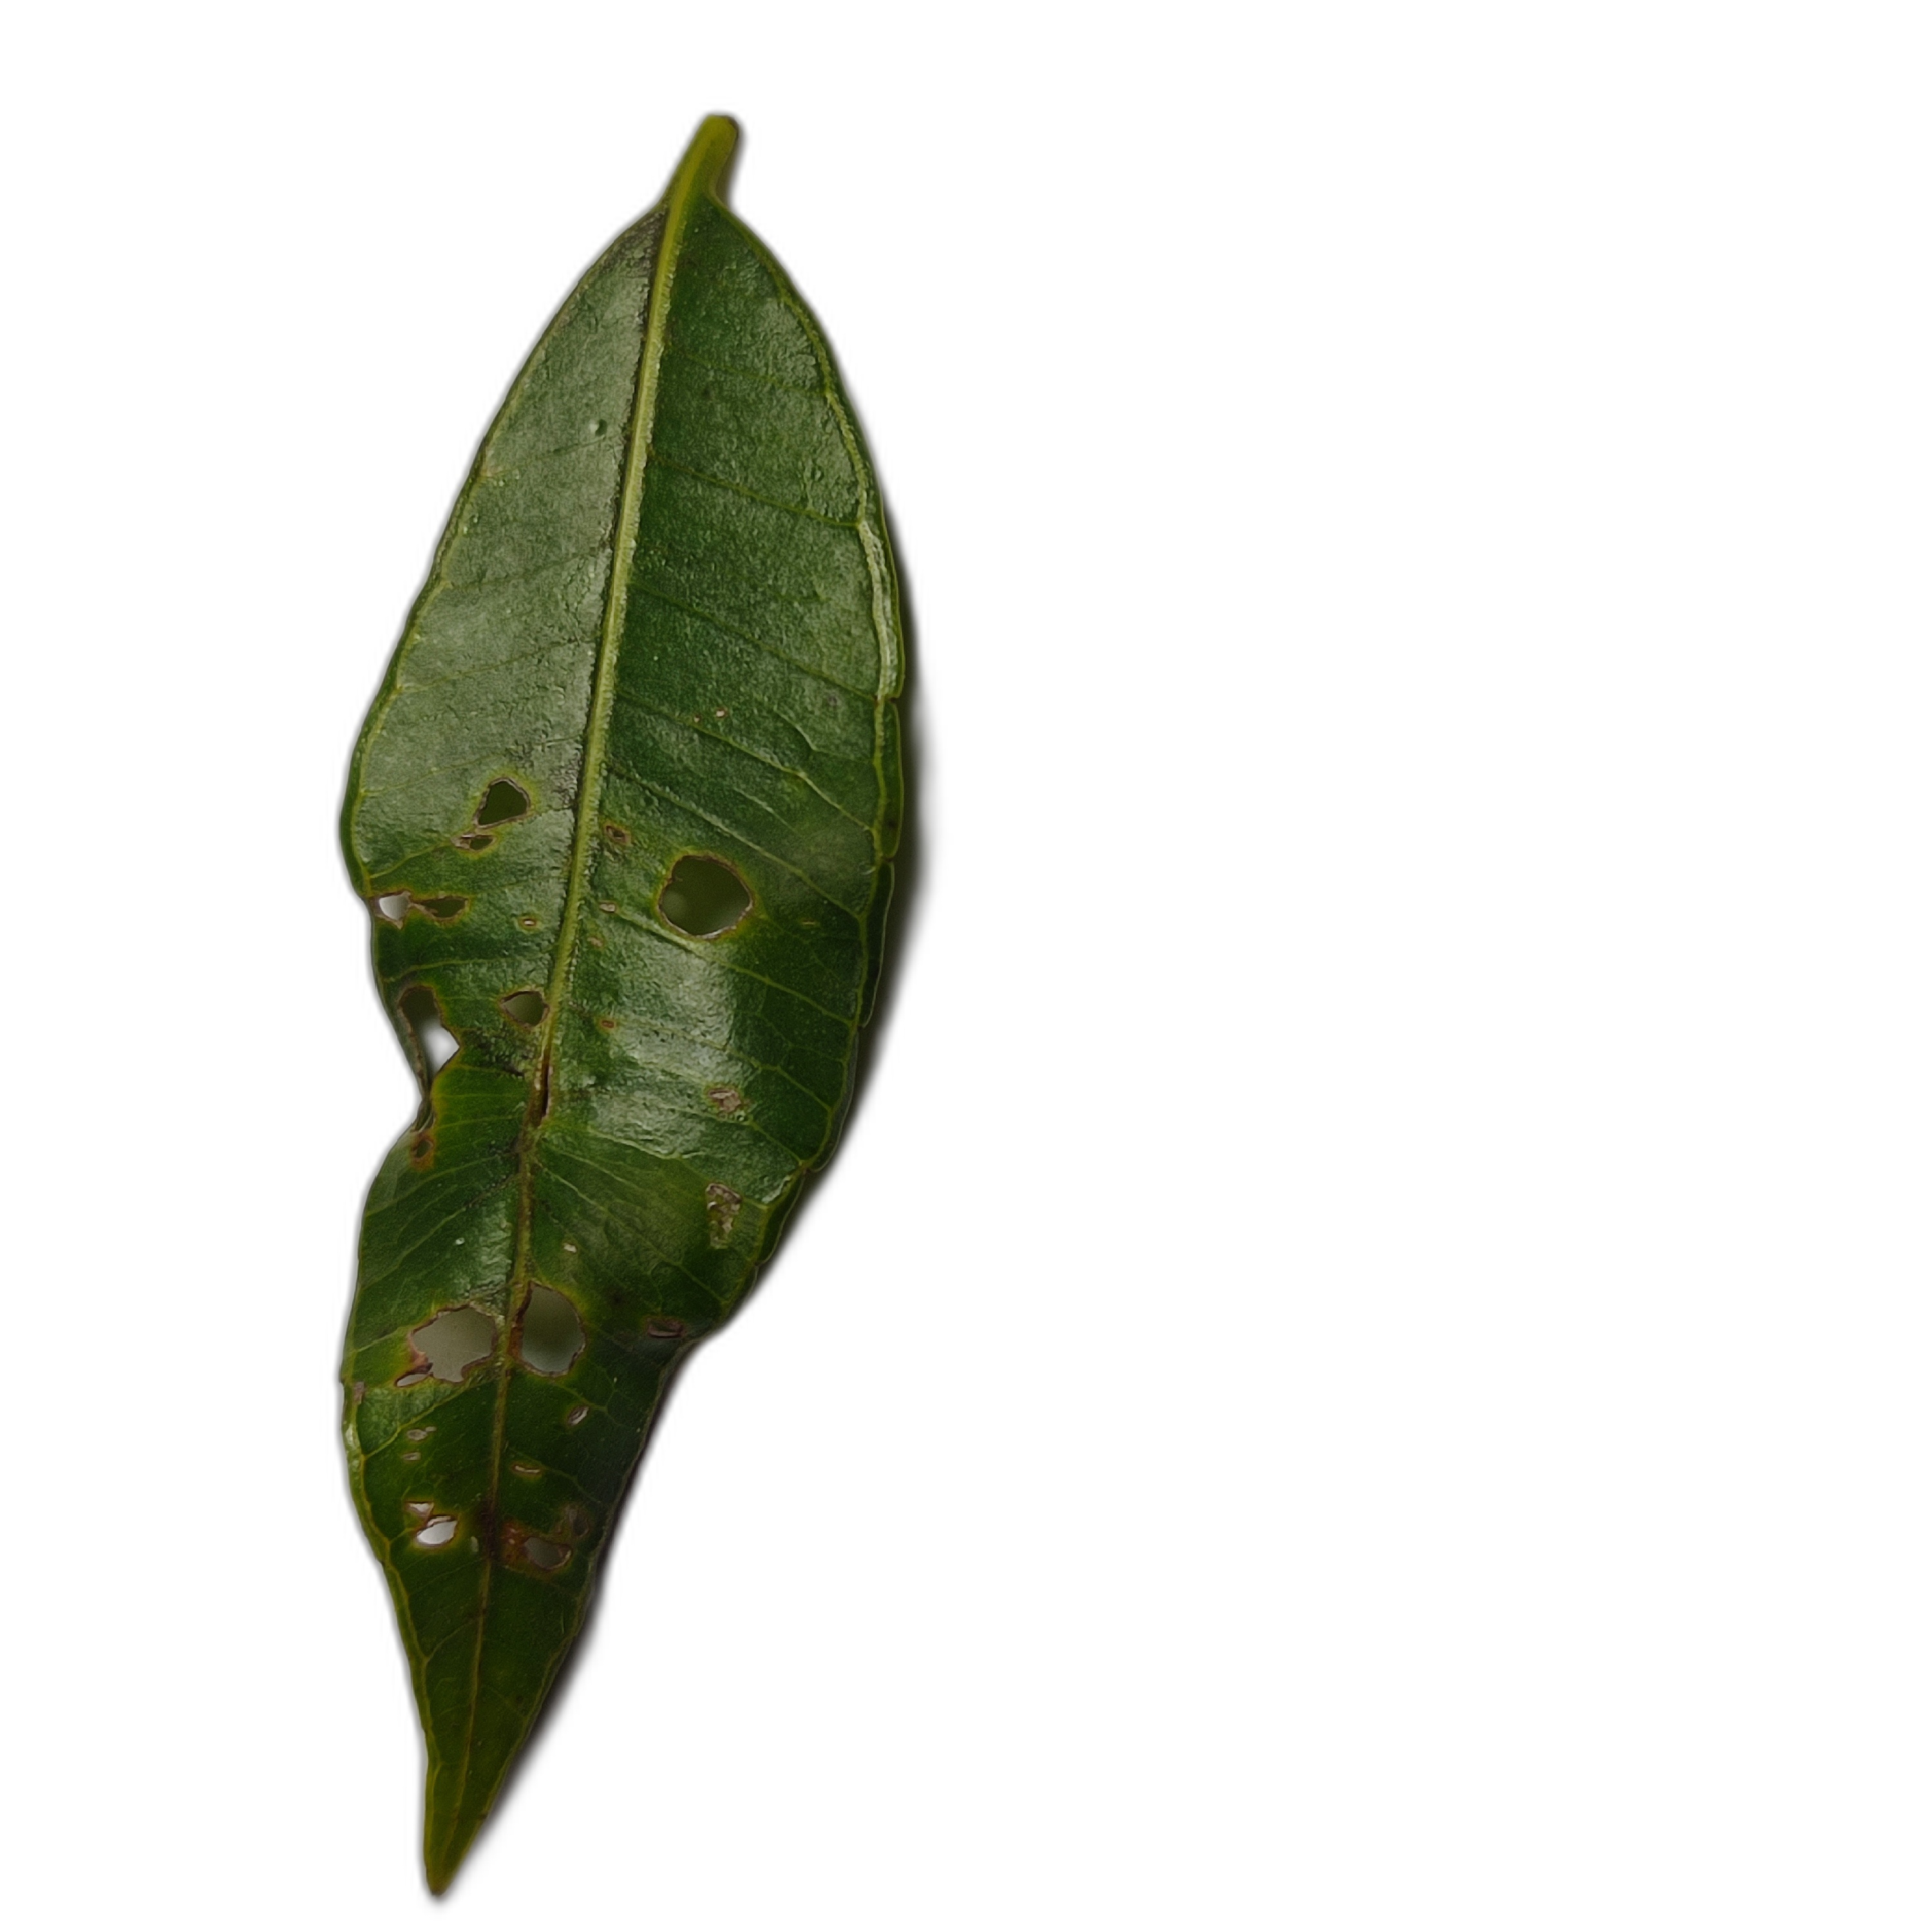
Label: not_healthy